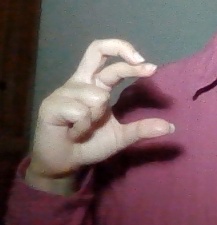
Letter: thal